Australia at the 1992 Summer Paralympics

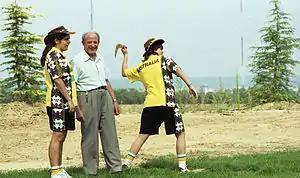
Indigenous basketballers Alice Toogood (South Australia) and Donna Burns (Victoria) demonstrate throwing the boomerang during a break in the 1992 Madrid Paralympic Games for Persons with Mental Handicap. Toogood and Burns were members of the Australian Pearls team which won the gold medal in Madrid.

Men – Rodney Bonsack, Damien Bridger, Kingsley Bugarin, Brendan Burkett (swim captain), Jason Diederich, Bradley Evans, Paul Gockel, Simon Matthew Lee, Kieran Modra, Stephen Simmonds, David Smith, Phillip Tracey